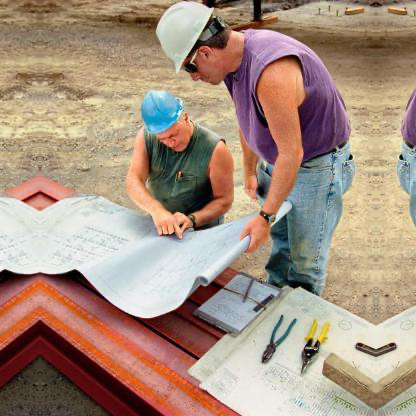
Objects in the image:
label: helmet
label: helmet